CURE International

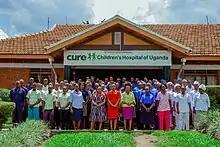
CURE Children's Hospital of Uganda

Officially opened in Mbale, Uganda on January 19, 2001, CURE Uganda is one of Africa's leading pediatric hospitals for brain surgery and the treatment of neurological conditions. It provides minimally-invasive endoscopic neurosurgical procedures and attracts surgeons from around the world to its CURE Neuro Fellowship Program. The teaching hospital consists of three operating rooms, an 18-bed intensive care unit and 37 ward beds. Hospital staff complete approximately 1,500 surgical procedures annually for children with conditions including hydrocephalus, spina bifida, brain tumors, and other neural tube defects. CURE Uganda also provides emotional and spiritual support to patients and their communities.